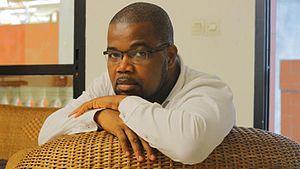
David Tayorault
David Edson Tayorault alias Totorino, est un musicien, chanteur et acteur ivoirien.